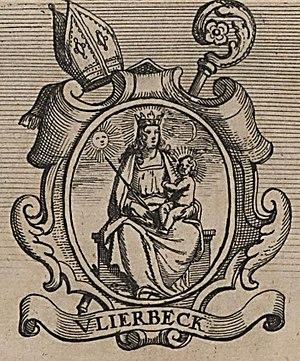
L'abbaye de Vlierbeek, située à Kessel-Lo, au nord-est de Louvain, en Belgique, fut d'abord fondée en 1125 comme prieuré bénédictin de l'abbaye d'Affligem. Ce prieuré accéda au rang d’abbaye en 1163 mais le monastère demeura sous la juridiction d'Affligem jusqu'en 1173.